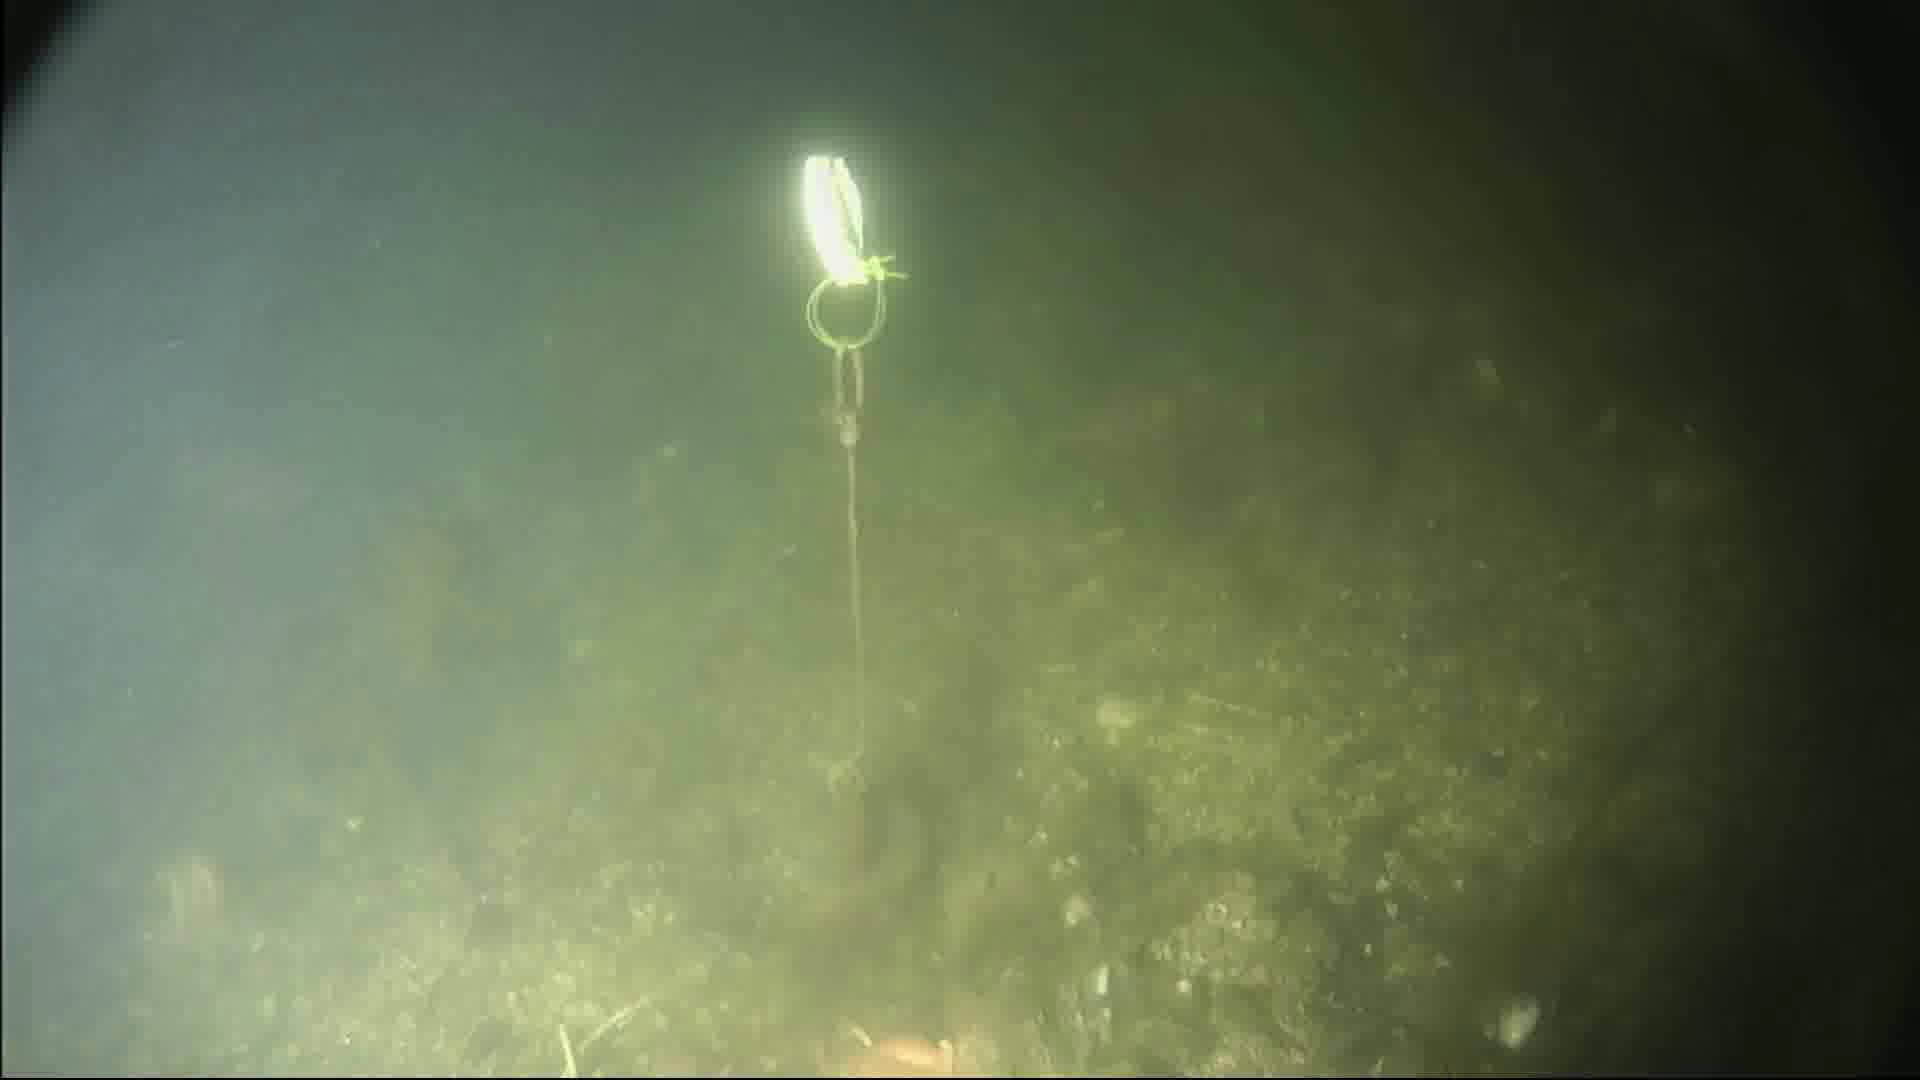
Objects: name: starfish